Tomb of Daniel

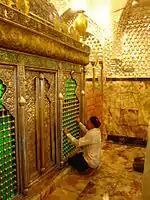
Interior of the tomb

Muslim traditions agree in stating that Daniel was buried at Susa, and a similar tradition was current among the Syriac writers. Al-Baladhuri (ninth century) stated that when the conqueror Abu Musa al-Ash'ari came to Susa in 638 CE, he found the coffin of Daniel, which had been brought thither from Babylon in order to bring down rain during a period of drought. Abu Musa referred the matter to the calif Umar, who ordered the coffin to be buried, which was done by sinking it to the bottom of one of the streams nearby.